Hall of Fame Racing

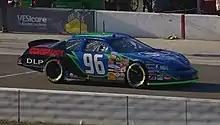
Tony Raines in the No. 96 at California Speedway in 2006

Hall of Fame Racing was first rumored in 2003, but it took three years to start competing. The team announced at Texas Motor Speedway on November 3, 2005, that for the 2006 season, the team would be operating only one car, the No. 96 sponsored by Texas Instruments' Digital Light Processing technology. As a new team with nothing to fall back on, Terry Labonte took advantage of the Past Champion's Provisional and drove the car for the first five races, placing it inside the top 35 in the point standings, and guaranteeing a starting spot in upcoming races. Labonte also drove the car at the two road courses, with Tony Raines racing at the others. Raines and the team had a solid night during the Bank of America 500 at Charlotte Motor Speedway, taking the lead for 28 laps and finishing in 7th place. The team's highest finish in 2006 was third at Infineon Raceway with Labonte at the wheel, and finished 26th in owners points.